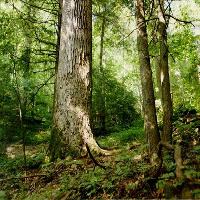
Weather: sun or clear